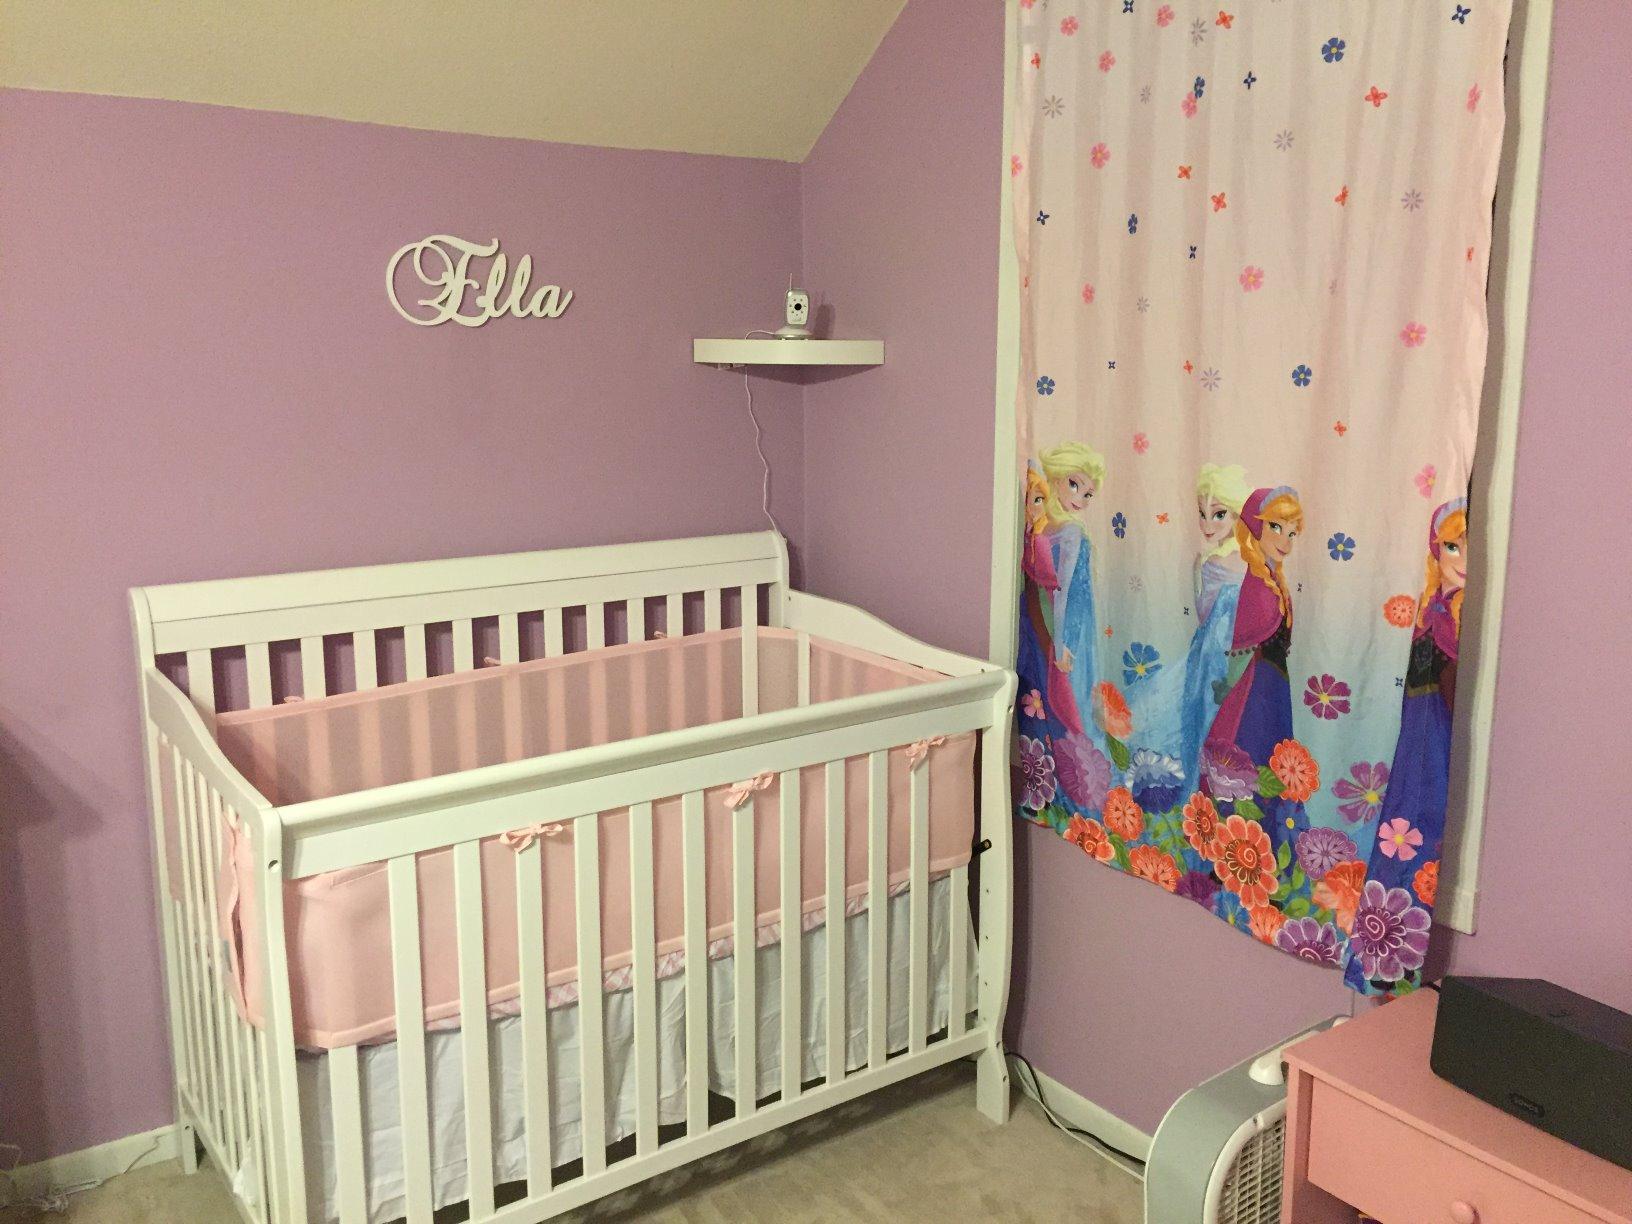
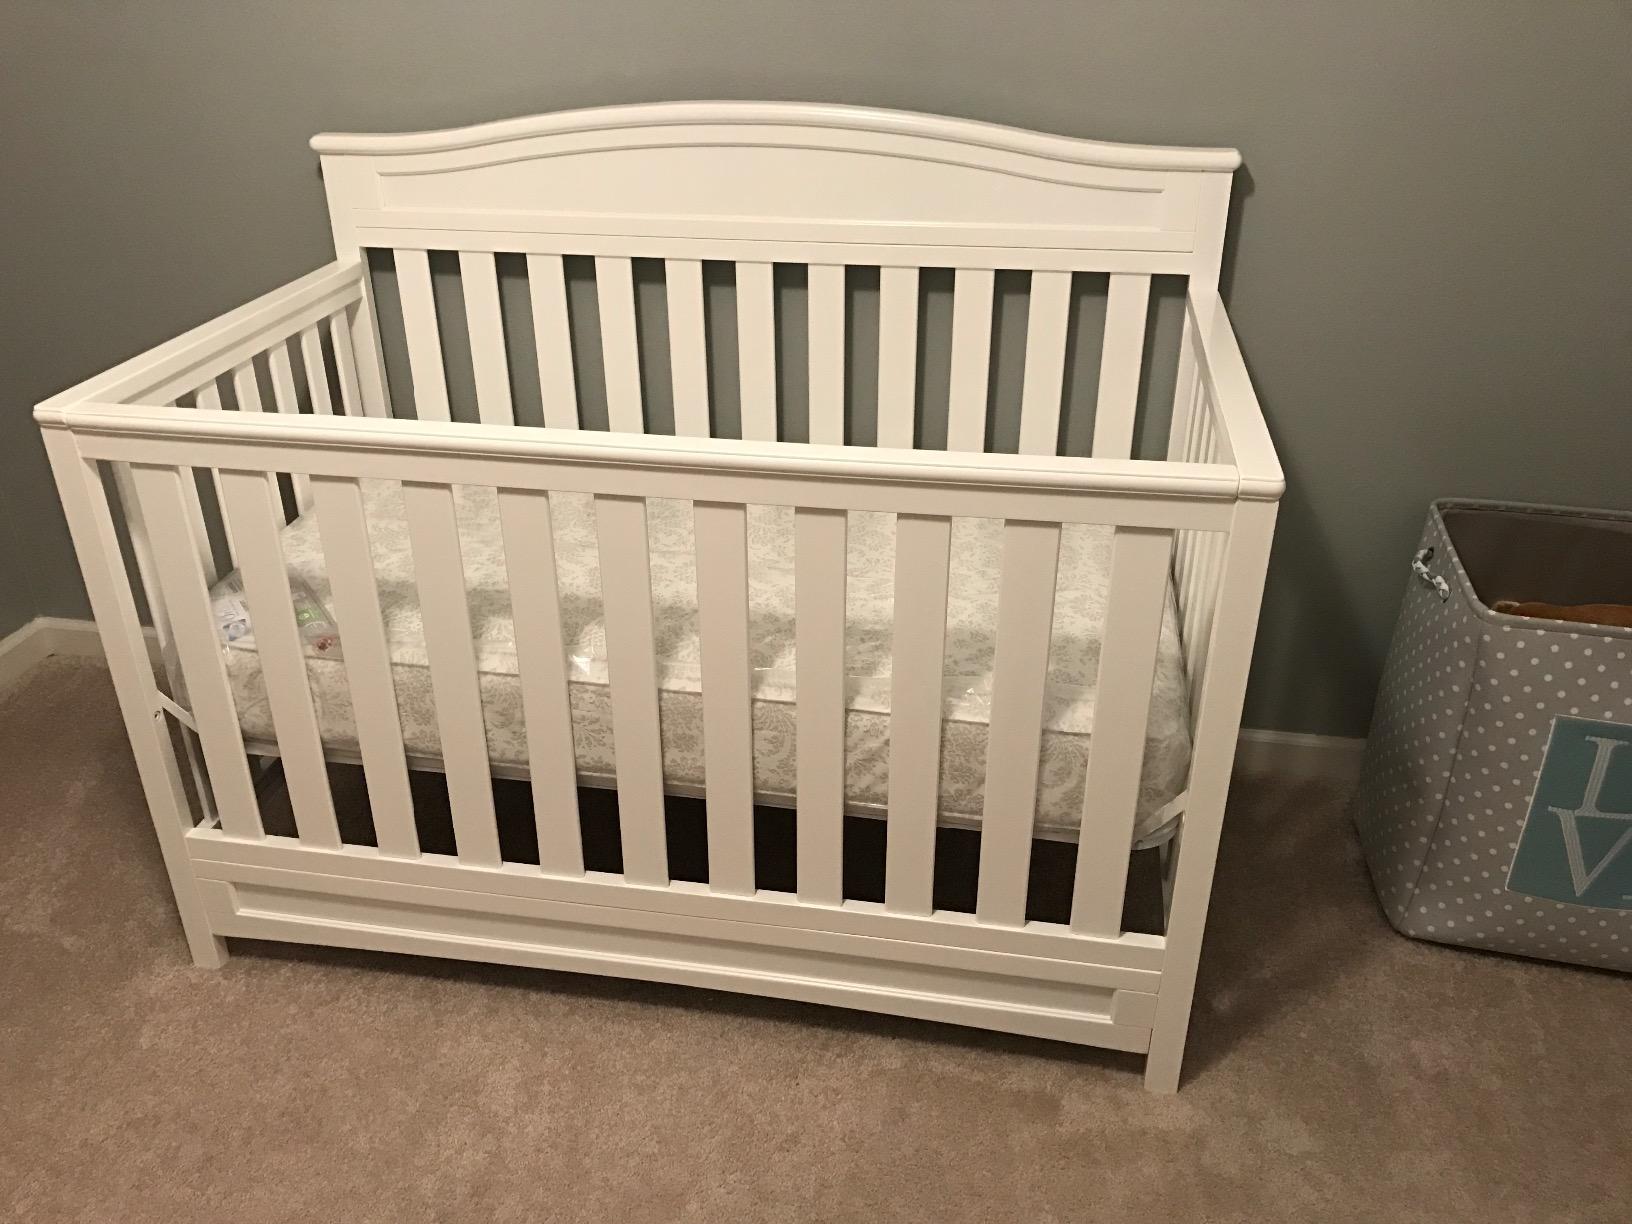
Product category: products_crib
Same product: no